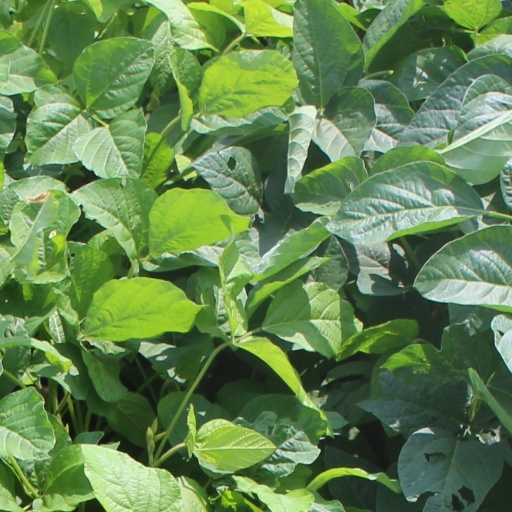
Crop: soybean